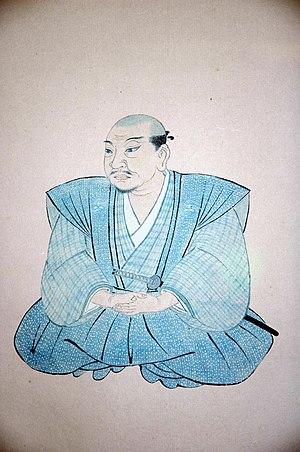
Nakae Tōju, 21 avril 1608 – 11 octobre 1648, est un philosophe confucéen japonais surnommé « le sage d'Ōmi ».